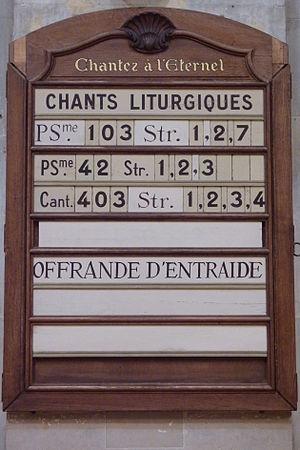
Le temple de l’Oratoire du Louvre est un lieu de culte protestant réformé libéral, membre de l'Église protestante unie de France. Il est sur le site de l'Oratoire du Louvre, église située 145 rue Saint-Honoré dans le 1ᵉʳ arrondissement de Paris. Chapelle royale du palais du Louvre depuis 1624 et désaffectée à la Révolution française, l'édifice est confié par Napoléon Iᵉʳ aux protestants.